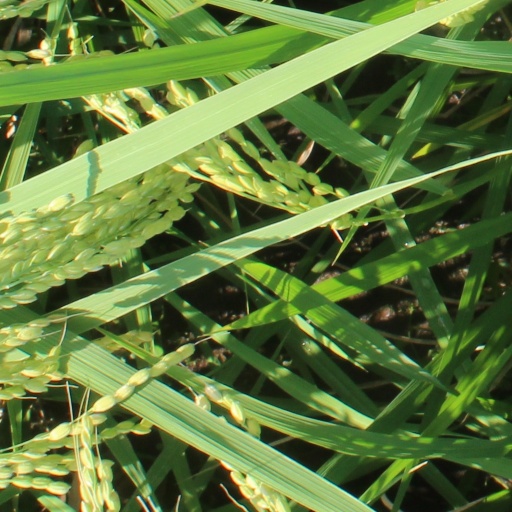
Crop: rice